Munachi Abii

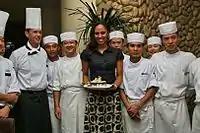
Muna celebrating her birthday in China.

Abii was born and raised in Port Harcourt, Rivers State, Nigeria. She had her secondary education at Federal Government Girls' College, Abuloma. She proceeded to Benson Idahosa University, where she obtained a degree in international relation.